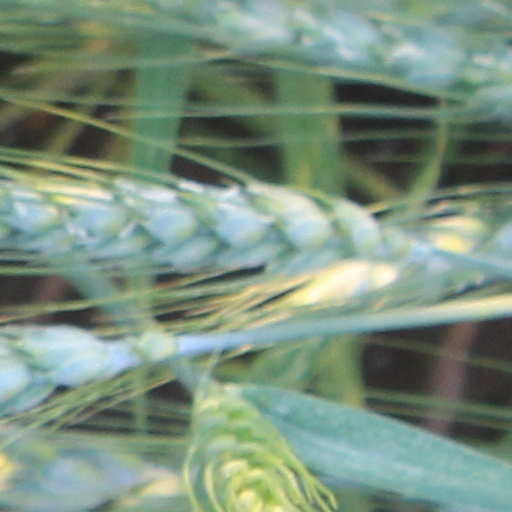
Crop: wheat